Urgehal

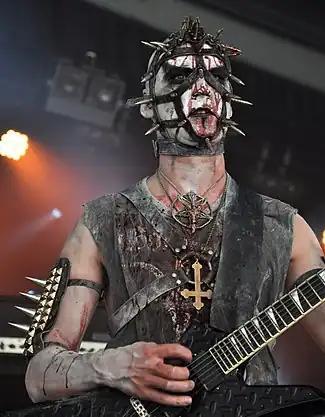
Guitarist Enzifer, live at Metal Mean Festival in Belgium (2011)

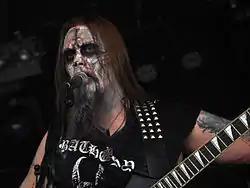
Frontman Trondr Nefas, who died in 2012

Their style and sound is strongly influenced by the Norwegian black metal scene of the early 1990s, and Enzifer has called Norwegian band Darkthrone their biggest inspiration. Other influences include "old-school heavy, thrash, speed, death and black metal [...] and the old South American extreme metal scene". Onstage, Urgehal wear traditional black metal attire, such as spiked wristbands, inverted crosses and corpse paint. Enzifer is also known for wearing a face mask with spikes protruding from it, which he says is used "to mirror my inner darkness". Urgehal define themselves as a "Satanic" band, explaining that they "use Satan as a biblical and metaphorical expression of the inner evil of Man". They explained their name as "an expression in old Norse mythology", describing it as "an endless deep and dark forest where all the evil dwells".